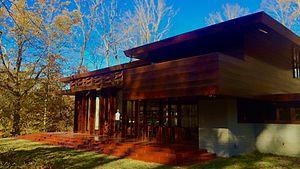
Cet article propose une liste exhaustive des réalisations de Frank Lloyd Wright. Huit d'entre elles sont classées sur la liste du patrimoine mondial de l'UNESCO depuis le 7 juillet 2019 au titre des œuvres architecturales du XXᵉ siècle de Frank Lloyd Wright.